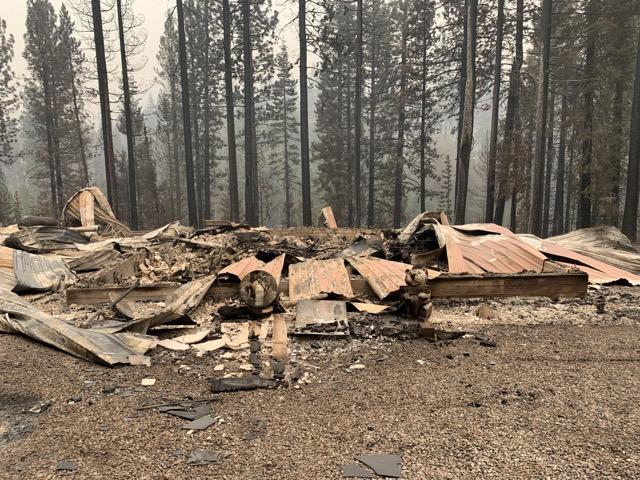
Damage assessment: destroyed